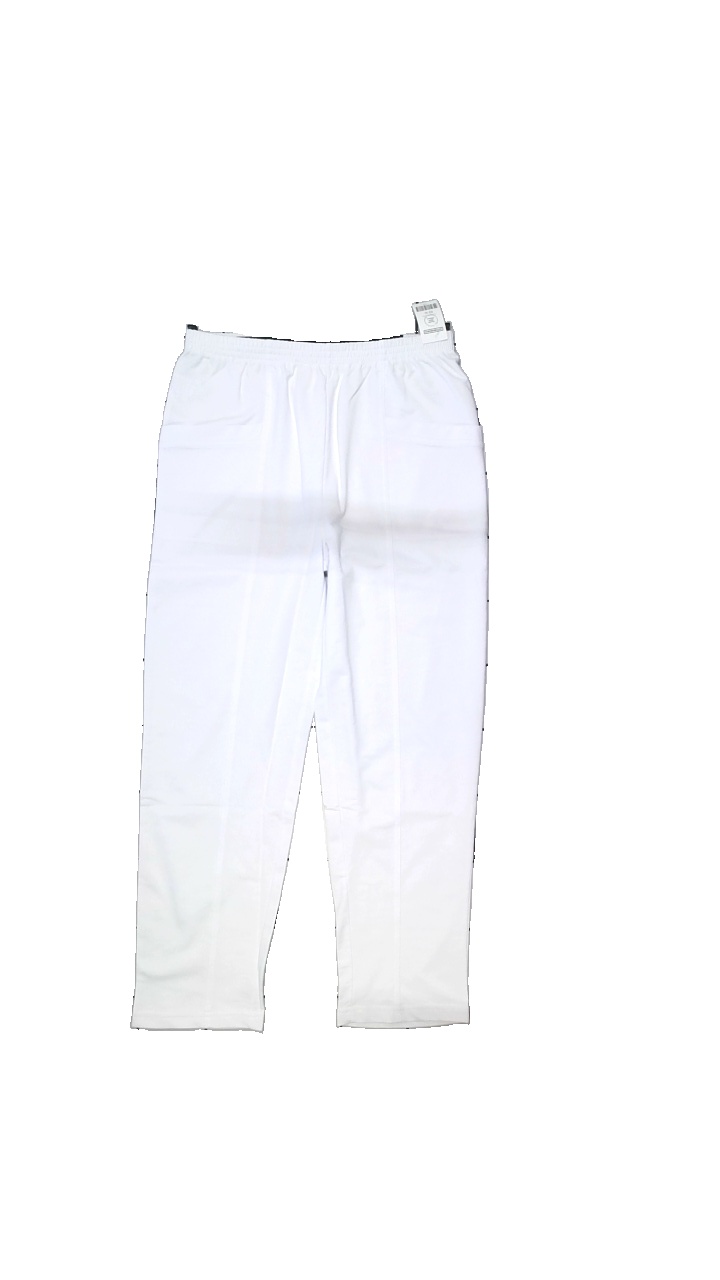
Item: Trousers (Unisex)
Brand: Missing
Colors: White
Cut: Regular, Loose
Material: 70% cotton, 30% polyester
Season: All
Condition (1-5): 4
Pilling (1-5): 4
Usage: Reuse
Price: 50-100